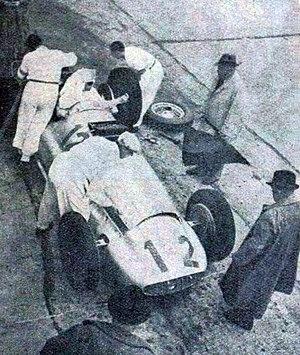
Rudolf Caracciola au ravitaillement (et futur vainqueur du Grand Prix d'Allemagne 1939 sur Mercedes-Benz W154 ).
Le Grand Prix d'Allemagne 1939 est un Grand Prix comptant pour le Championnat d'Europe des pilotes, qui s'est tenu sur le Nürburgring le 23 juillet 1939.
Otto Wilhelm Rudolf Caracciola, dit Rudolf Caracciola, né le 30 janvier 1901 à Remagen dans le royaume de Prusse, sous l'Empire allemand et mort le 28 septembre 1959 à Cassel dans la Hesse, en Allemagne de l'Ouest, est un coureur automobile et moto allemand puis suisse. Il est considéré comme l'un des plus grands pilotes de Grands Prix d'avant-guerre et reconnu pour son perfectionnisme. Son record de victoires au Grand Prix d'Allemagne est toujours inégalé en 2020.